Hands Across the Divide

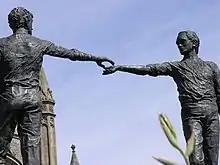
Hands Across the Divide

The bronze and silver statue was created by local sculptor Maurice Harron, and erected in 1992. It was erected during the final years of The Troubles, during a time when Irish Republicans and Loyalists came together during the Northern Ireland peace process. The statues symbolize the letting go of the past, and reconciliation.